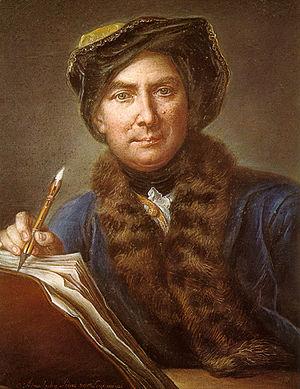
L'école de dessin d'Aix-en-Provence est une école d'art créée en 1765 à Aix-en-Provence par Honoré-Armand de Villars. Fermée sous la Révolution, elle renaît en 1806 grâce à l'impulsion du maire François Sallier.